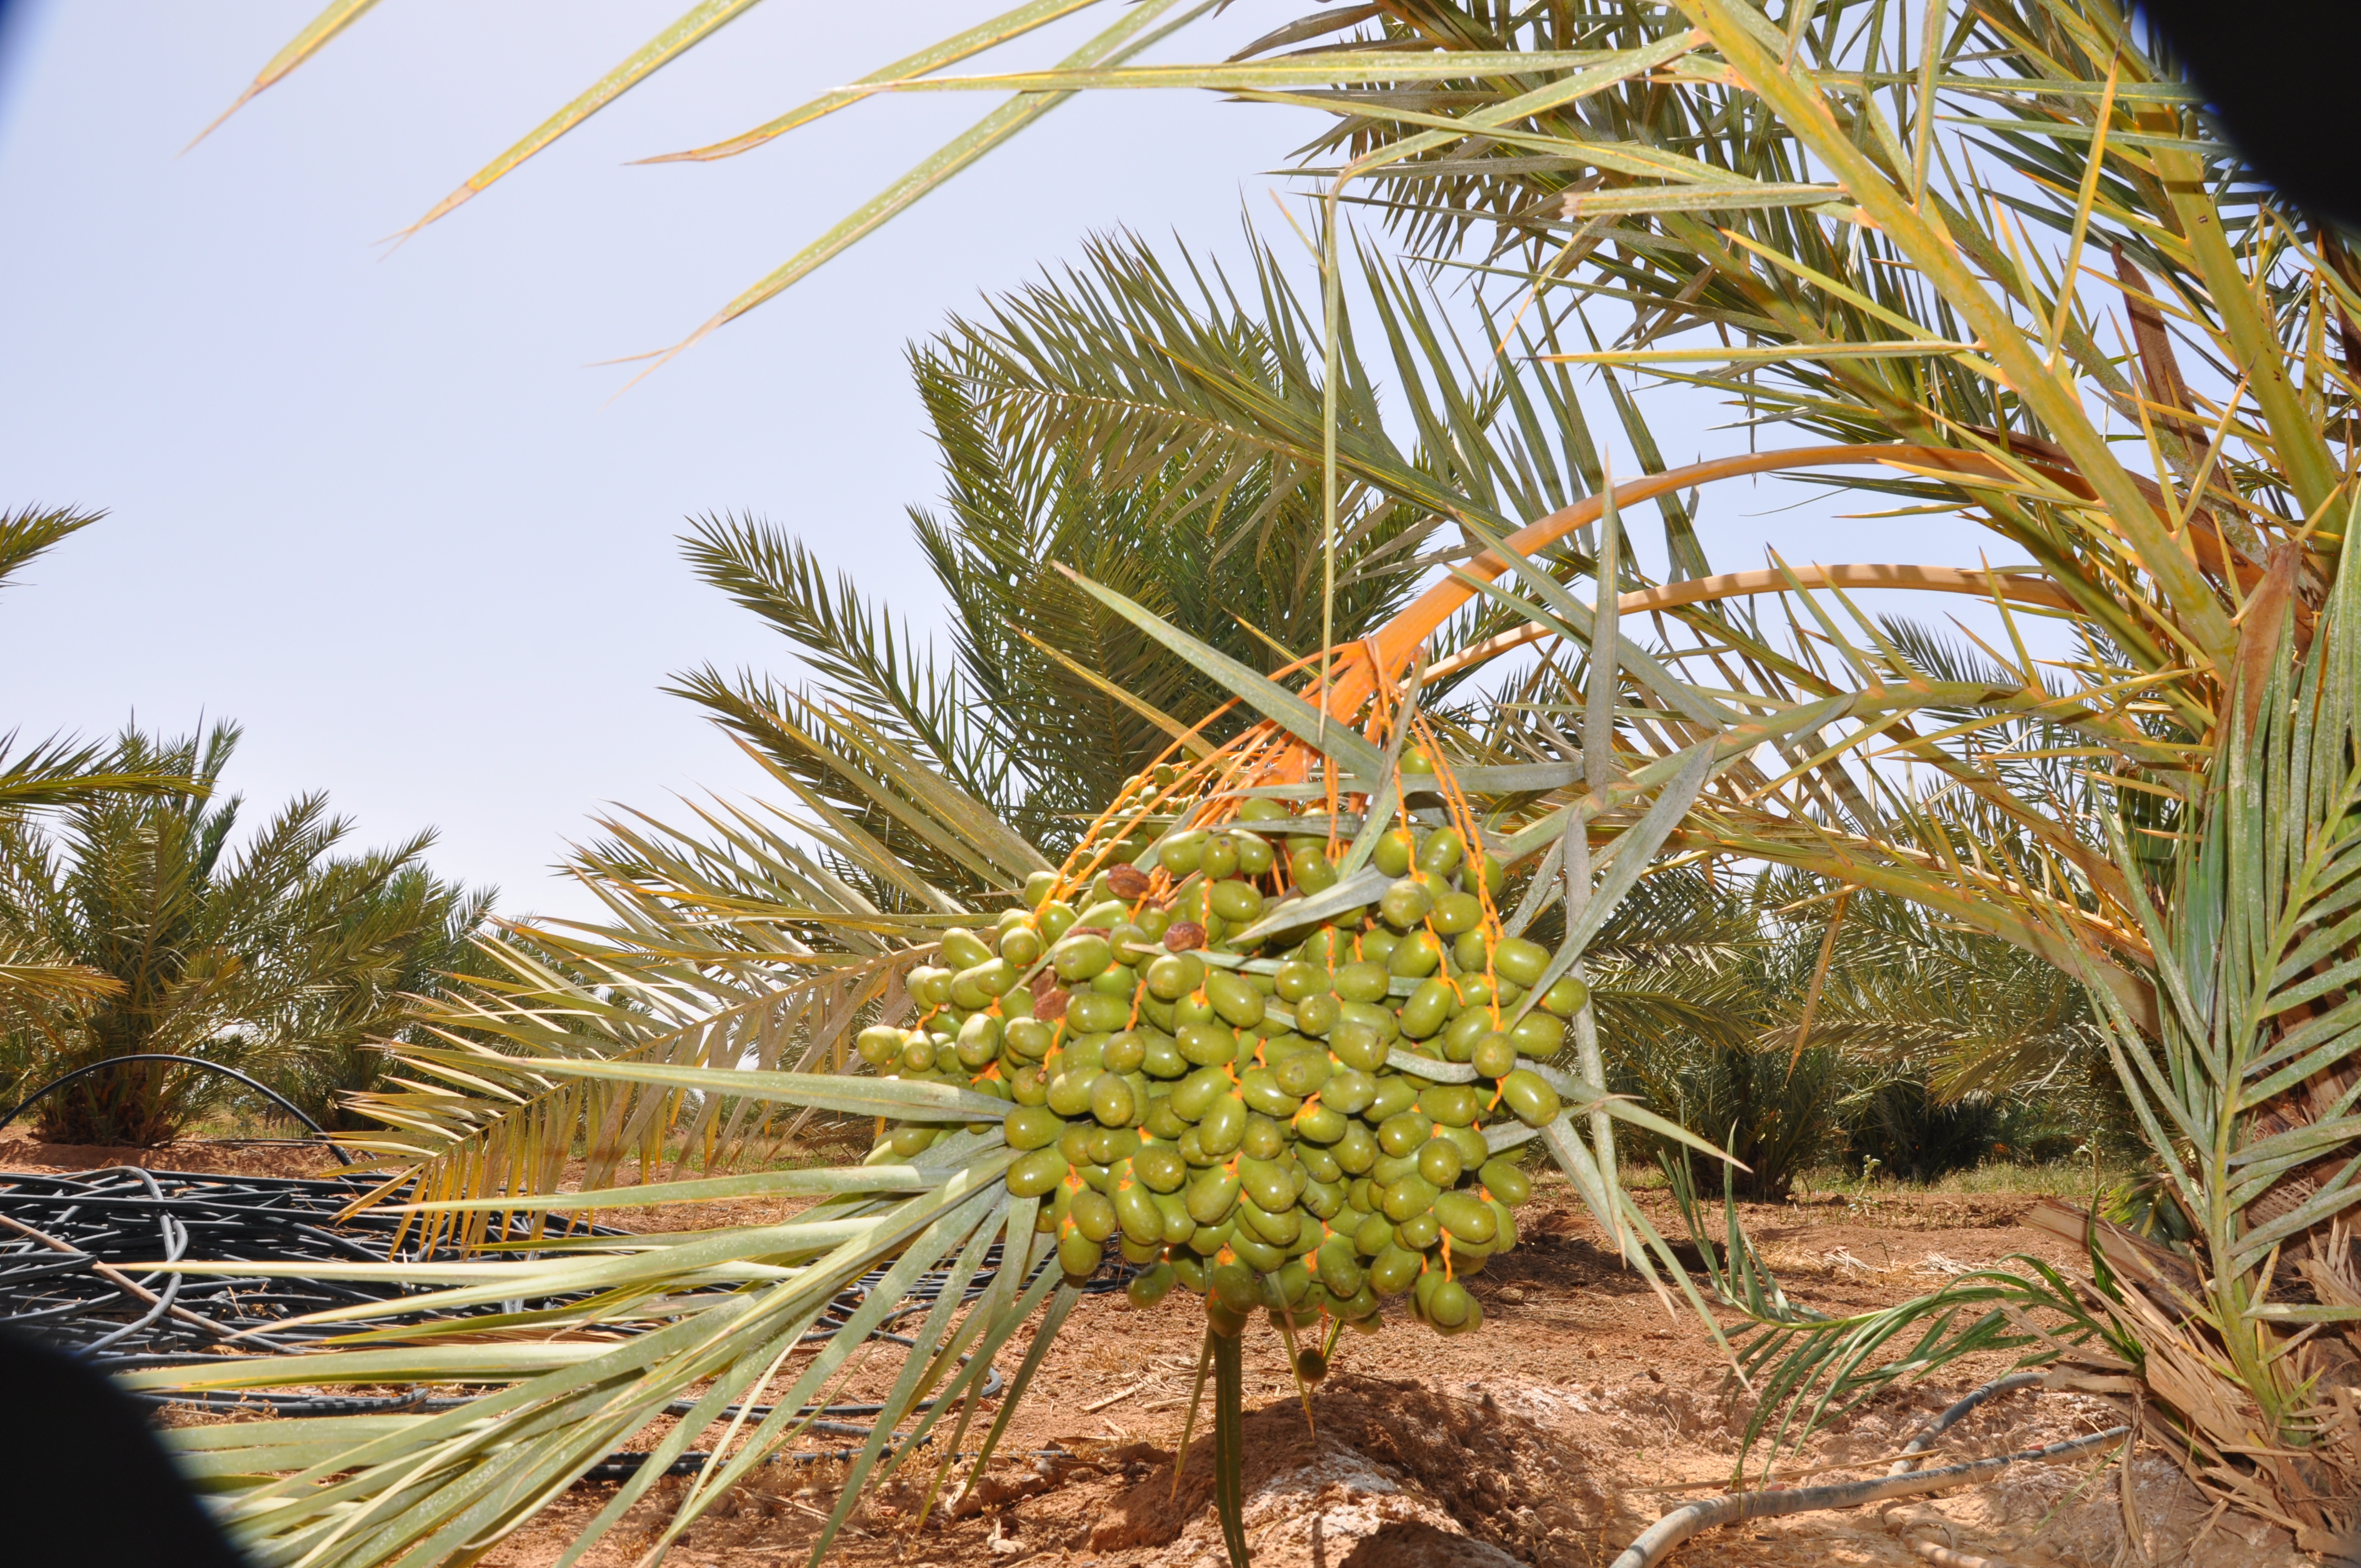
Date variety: Boufagous